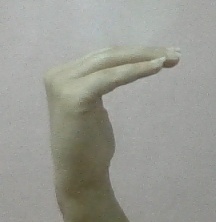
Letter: haa